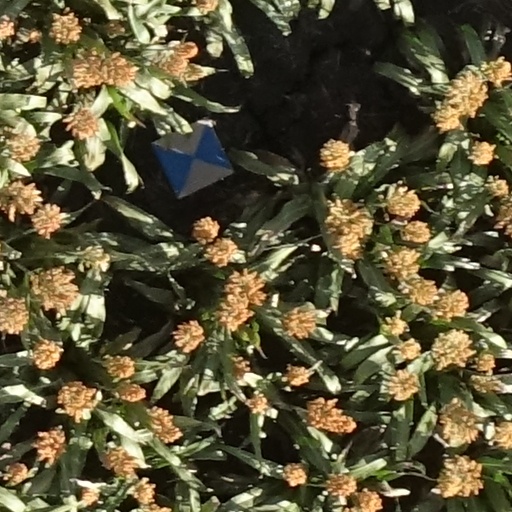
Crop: sorghum